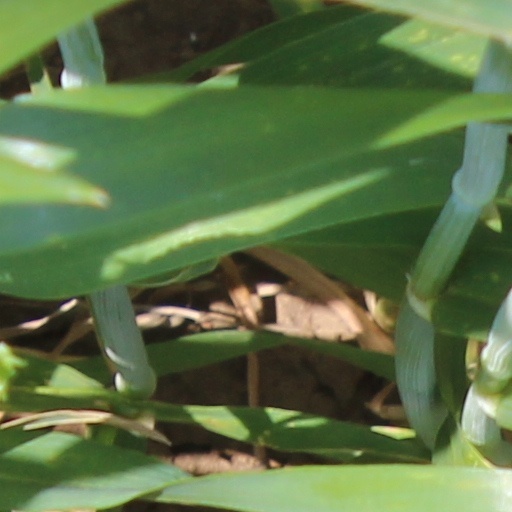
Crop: wheat